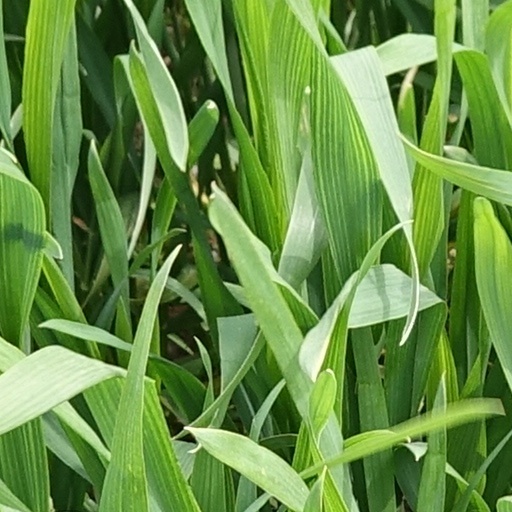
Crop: wheat